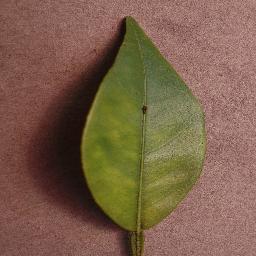
Label: Orange___Haunglongbing_(Citrus_greening)